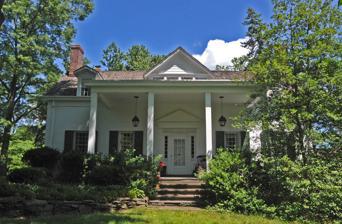
Building: Martin Berry House
Country: United States of America
Year built: 1720
Historic house in New Jersey, United States United States historic place Martin Berry House U.S. National Register of Historic Places New Jersey Register of Historic Places Show map of Morris County, New Jersey Show map of New Jersey Show map of the United States Location 581 NJ 23 at Jackson Avenue, Pompton Plains, New Jersey Coordinates 40°58′9″N 74°17′12″W / 40.96917°N 74.28667°W / 40.96917; -74.28667 Area 2 acres (0.81 ha) Built 1720 ( 1720 ) Architectural style Colonial, Dutch Colonial NRHP reference No. 73001129 NJRHP No. 2220 Significant dates Added to NRHP June 19, 1973 Designated NJRHP January 29, 1973 The Martin Berry House is located in Pompton Plains in Pequannock Township , Morris County , New Jersey , United States. The house was built in 1720 and documented by the Historic American Buildings Survey (HABS) in 1939. It was added to the National Register of Historic Places on June 19, 1973, for its significance in architecture and settlement. Built by the son of one of the first settlers to the Pompton River region, the pre-Revolutionary War building has been little altered since its construction. Once the home of Medal of Honor recipient James R. Evans , the home was purchased by Pequannock Township for historic preservation in 2017. The Pequannock Township Historical Society, formed in 2014 and incorporated as a 501(c)(3) nonprofit in 2015, has been tasked with the maintenance of the house. HABS photo from 1939 See also List of the oldest buildings in New Jersey Arent Schuyler National Register of Historic Places listings in Morris County, New Jersey References